The Canterbury Pilgrims (De Koven)

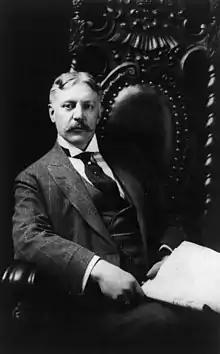
The composer in 1904

The Canterbury Pilgrims is an opera by the American composer Reginald De Koven. It premiered at the Metropolitan Opera House on March 8, 1917 just as the United States was on the verge of declaring war on Germany. The unfolding world events caused its cancellation after just five performances. The libretto, written by Percy MacKaye, is loosely based on Geoffrey Chaucer's "The Canterbury Tales".